Cape Serrat

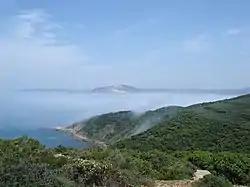
View of the cape

Cape Serrat is a cape situated in western Bizerte Governorate in northwest Tunisia. The cape is located between the cities of Sejnane and Tabarka.